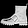
Label: Ankle boot